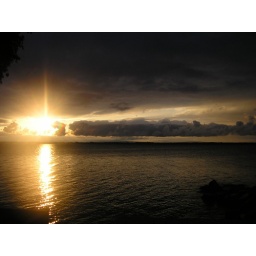
the sun arrives over the green mountains